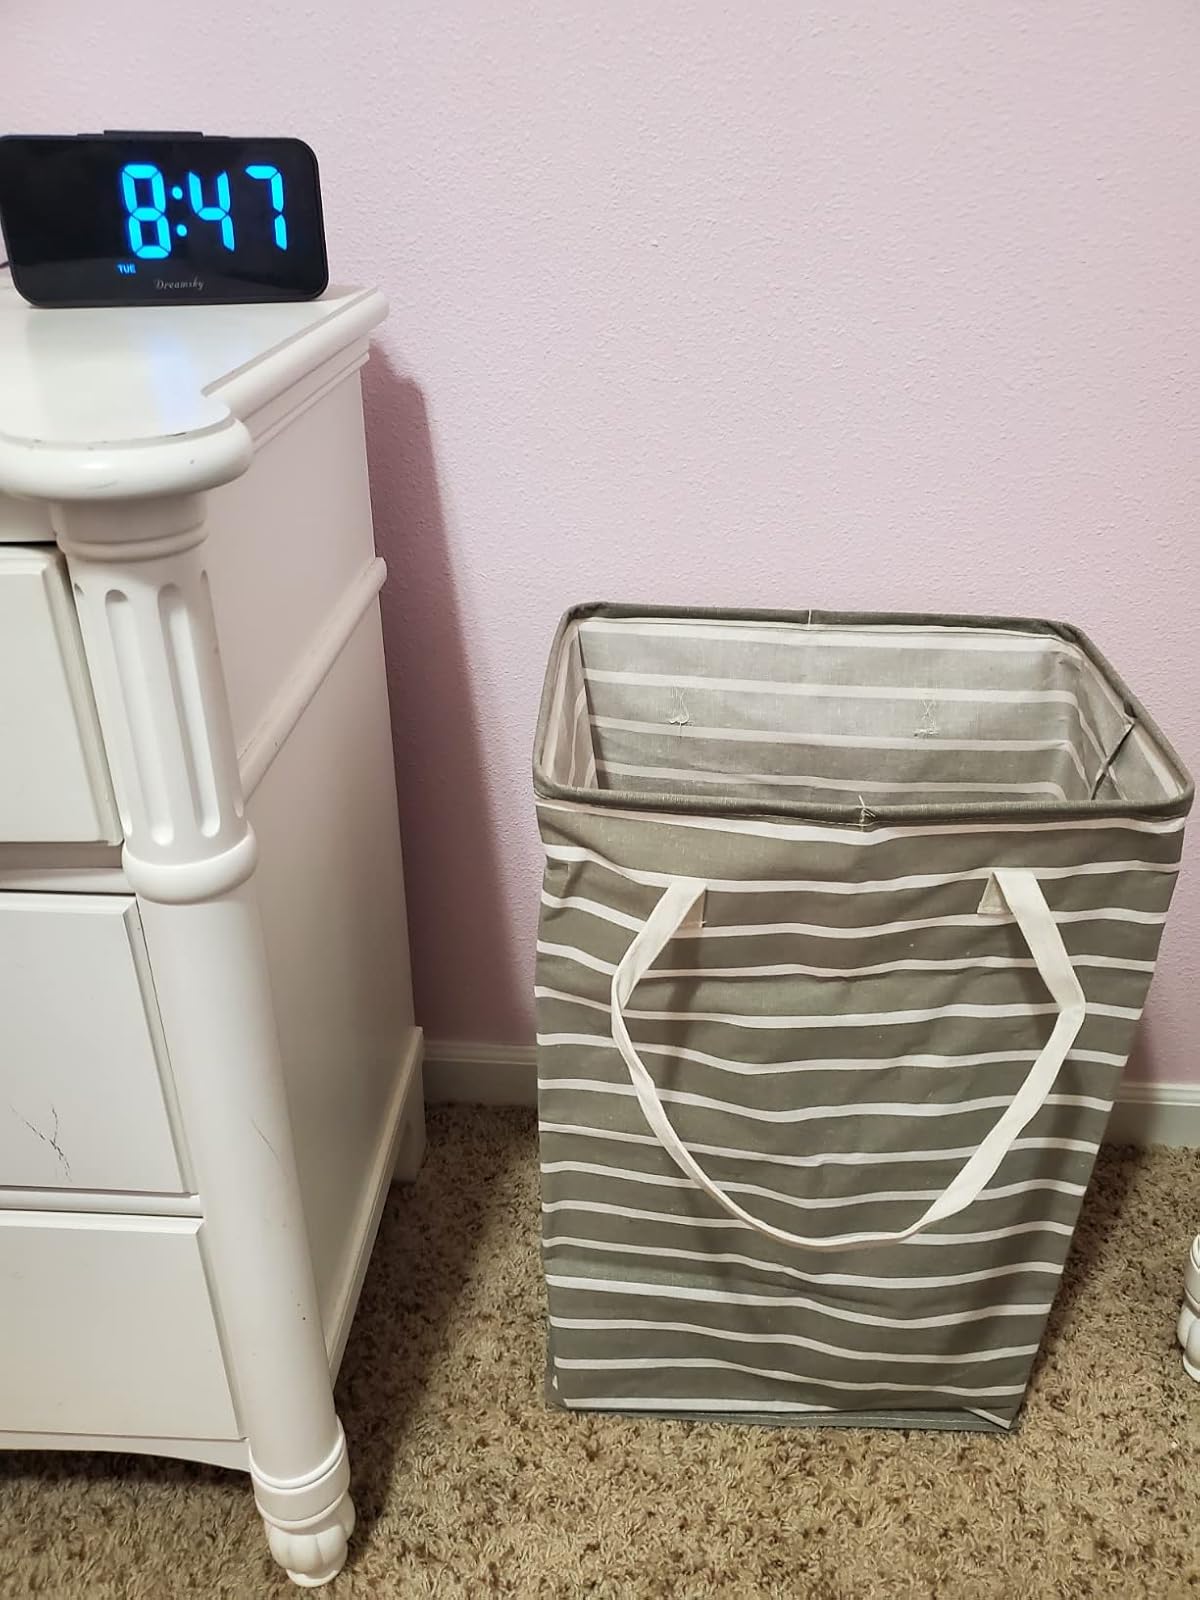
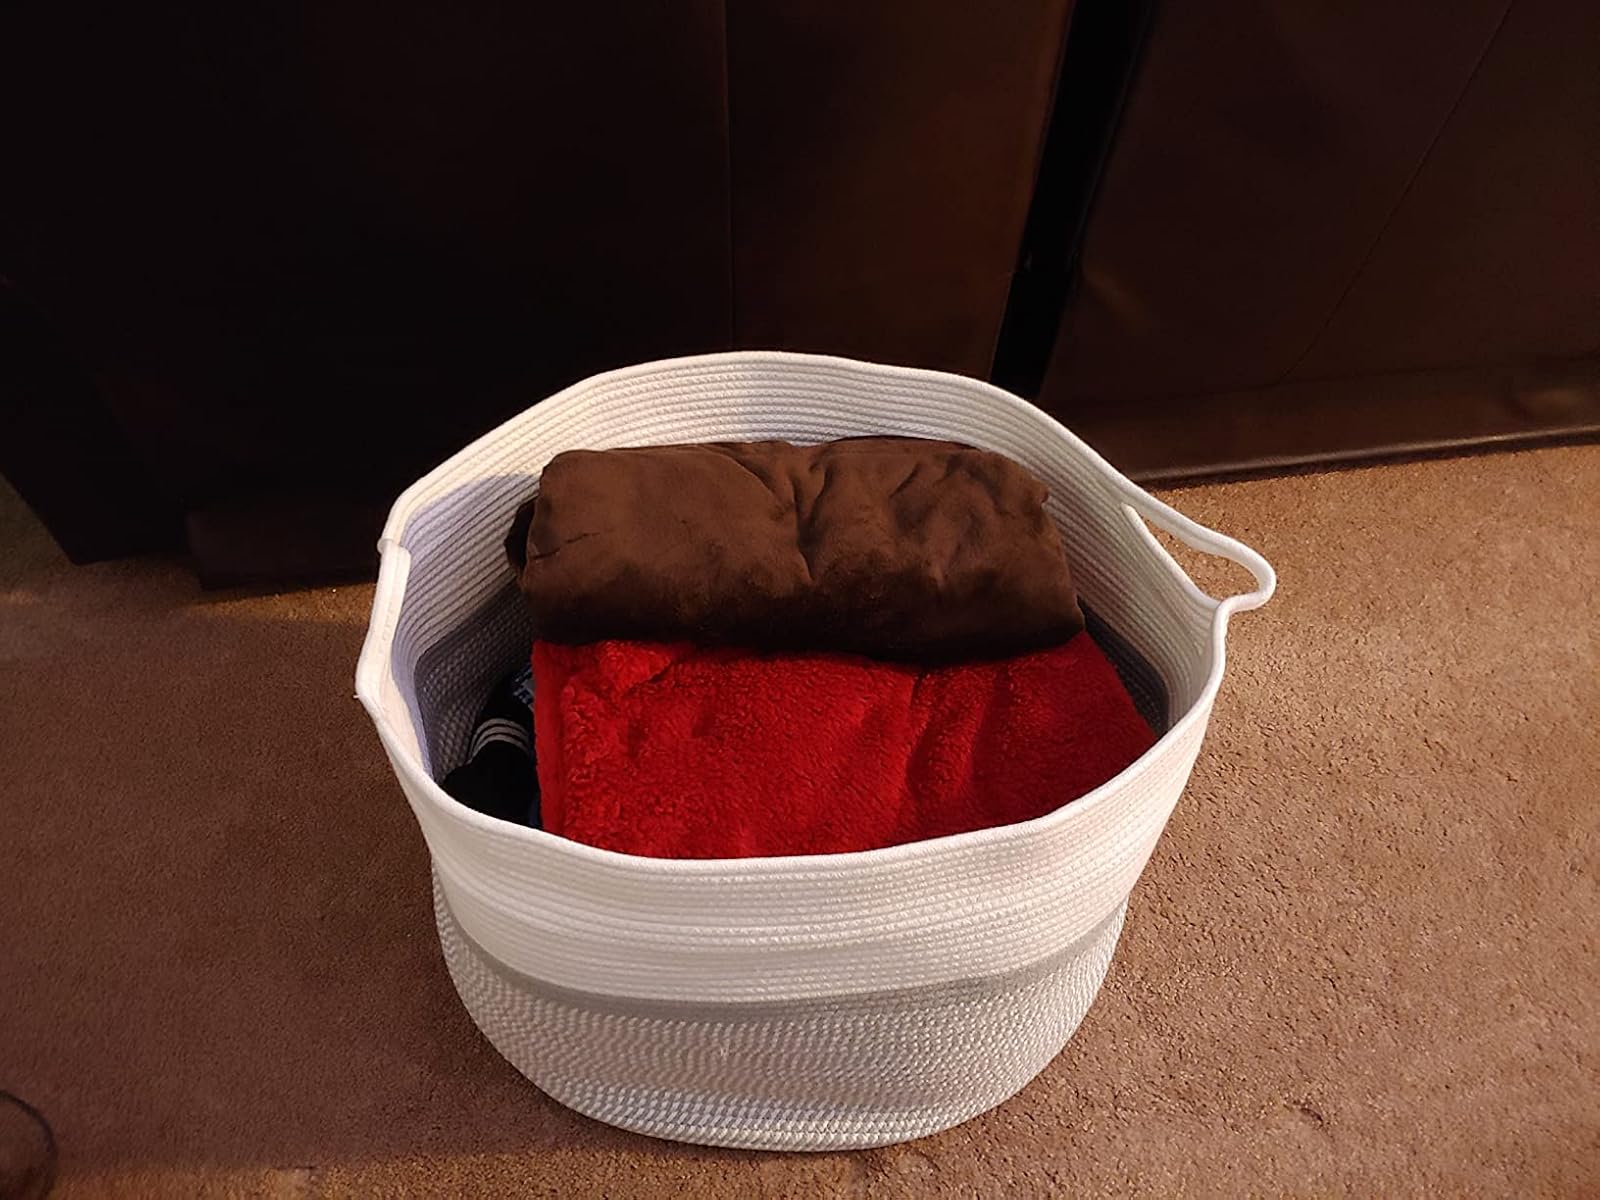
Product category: items_hamper
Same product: no